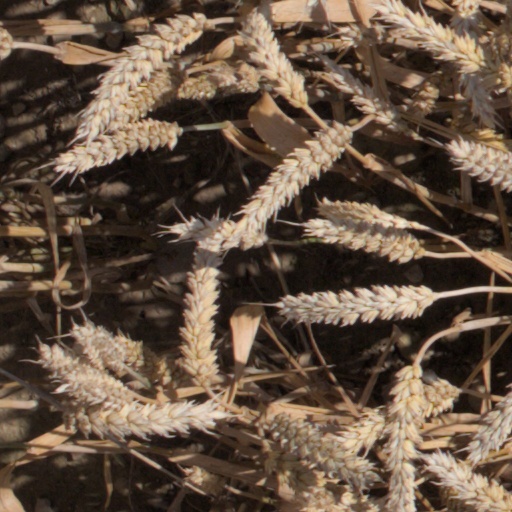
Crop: wheat